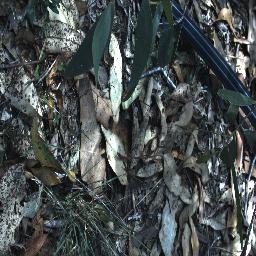
Label: negative